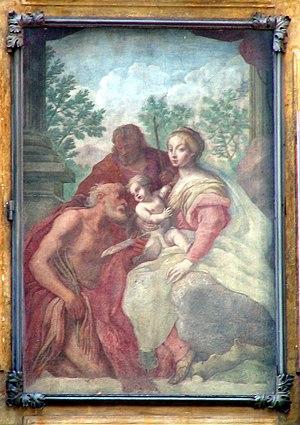
La synagogue d'Asti est située dans l'ancien ghetto de cette ville d'Italie, au 8 rue Ottolenghi, quartier de San Bernardino. Elle a été construite au XVIIIᵉ siècle. Elle n'est actuellement plus utilisée que pour les grandes fêtes et certaines cérémonies familiales. Une partie des locaux annexes a été transformée en Musée hébraïque.